The Bargee

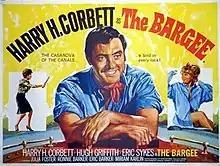
Original British quad poster by Tom Chantrell

The Bargee is a 1964 British comedy film shot in Techniscope directed by Duncan Wood, and starring Harry H. Corbett, Hugh Griffith, Eric Sykes and Ronnie Barker. The screenplay was by Ray Galton and Alan Simpson.